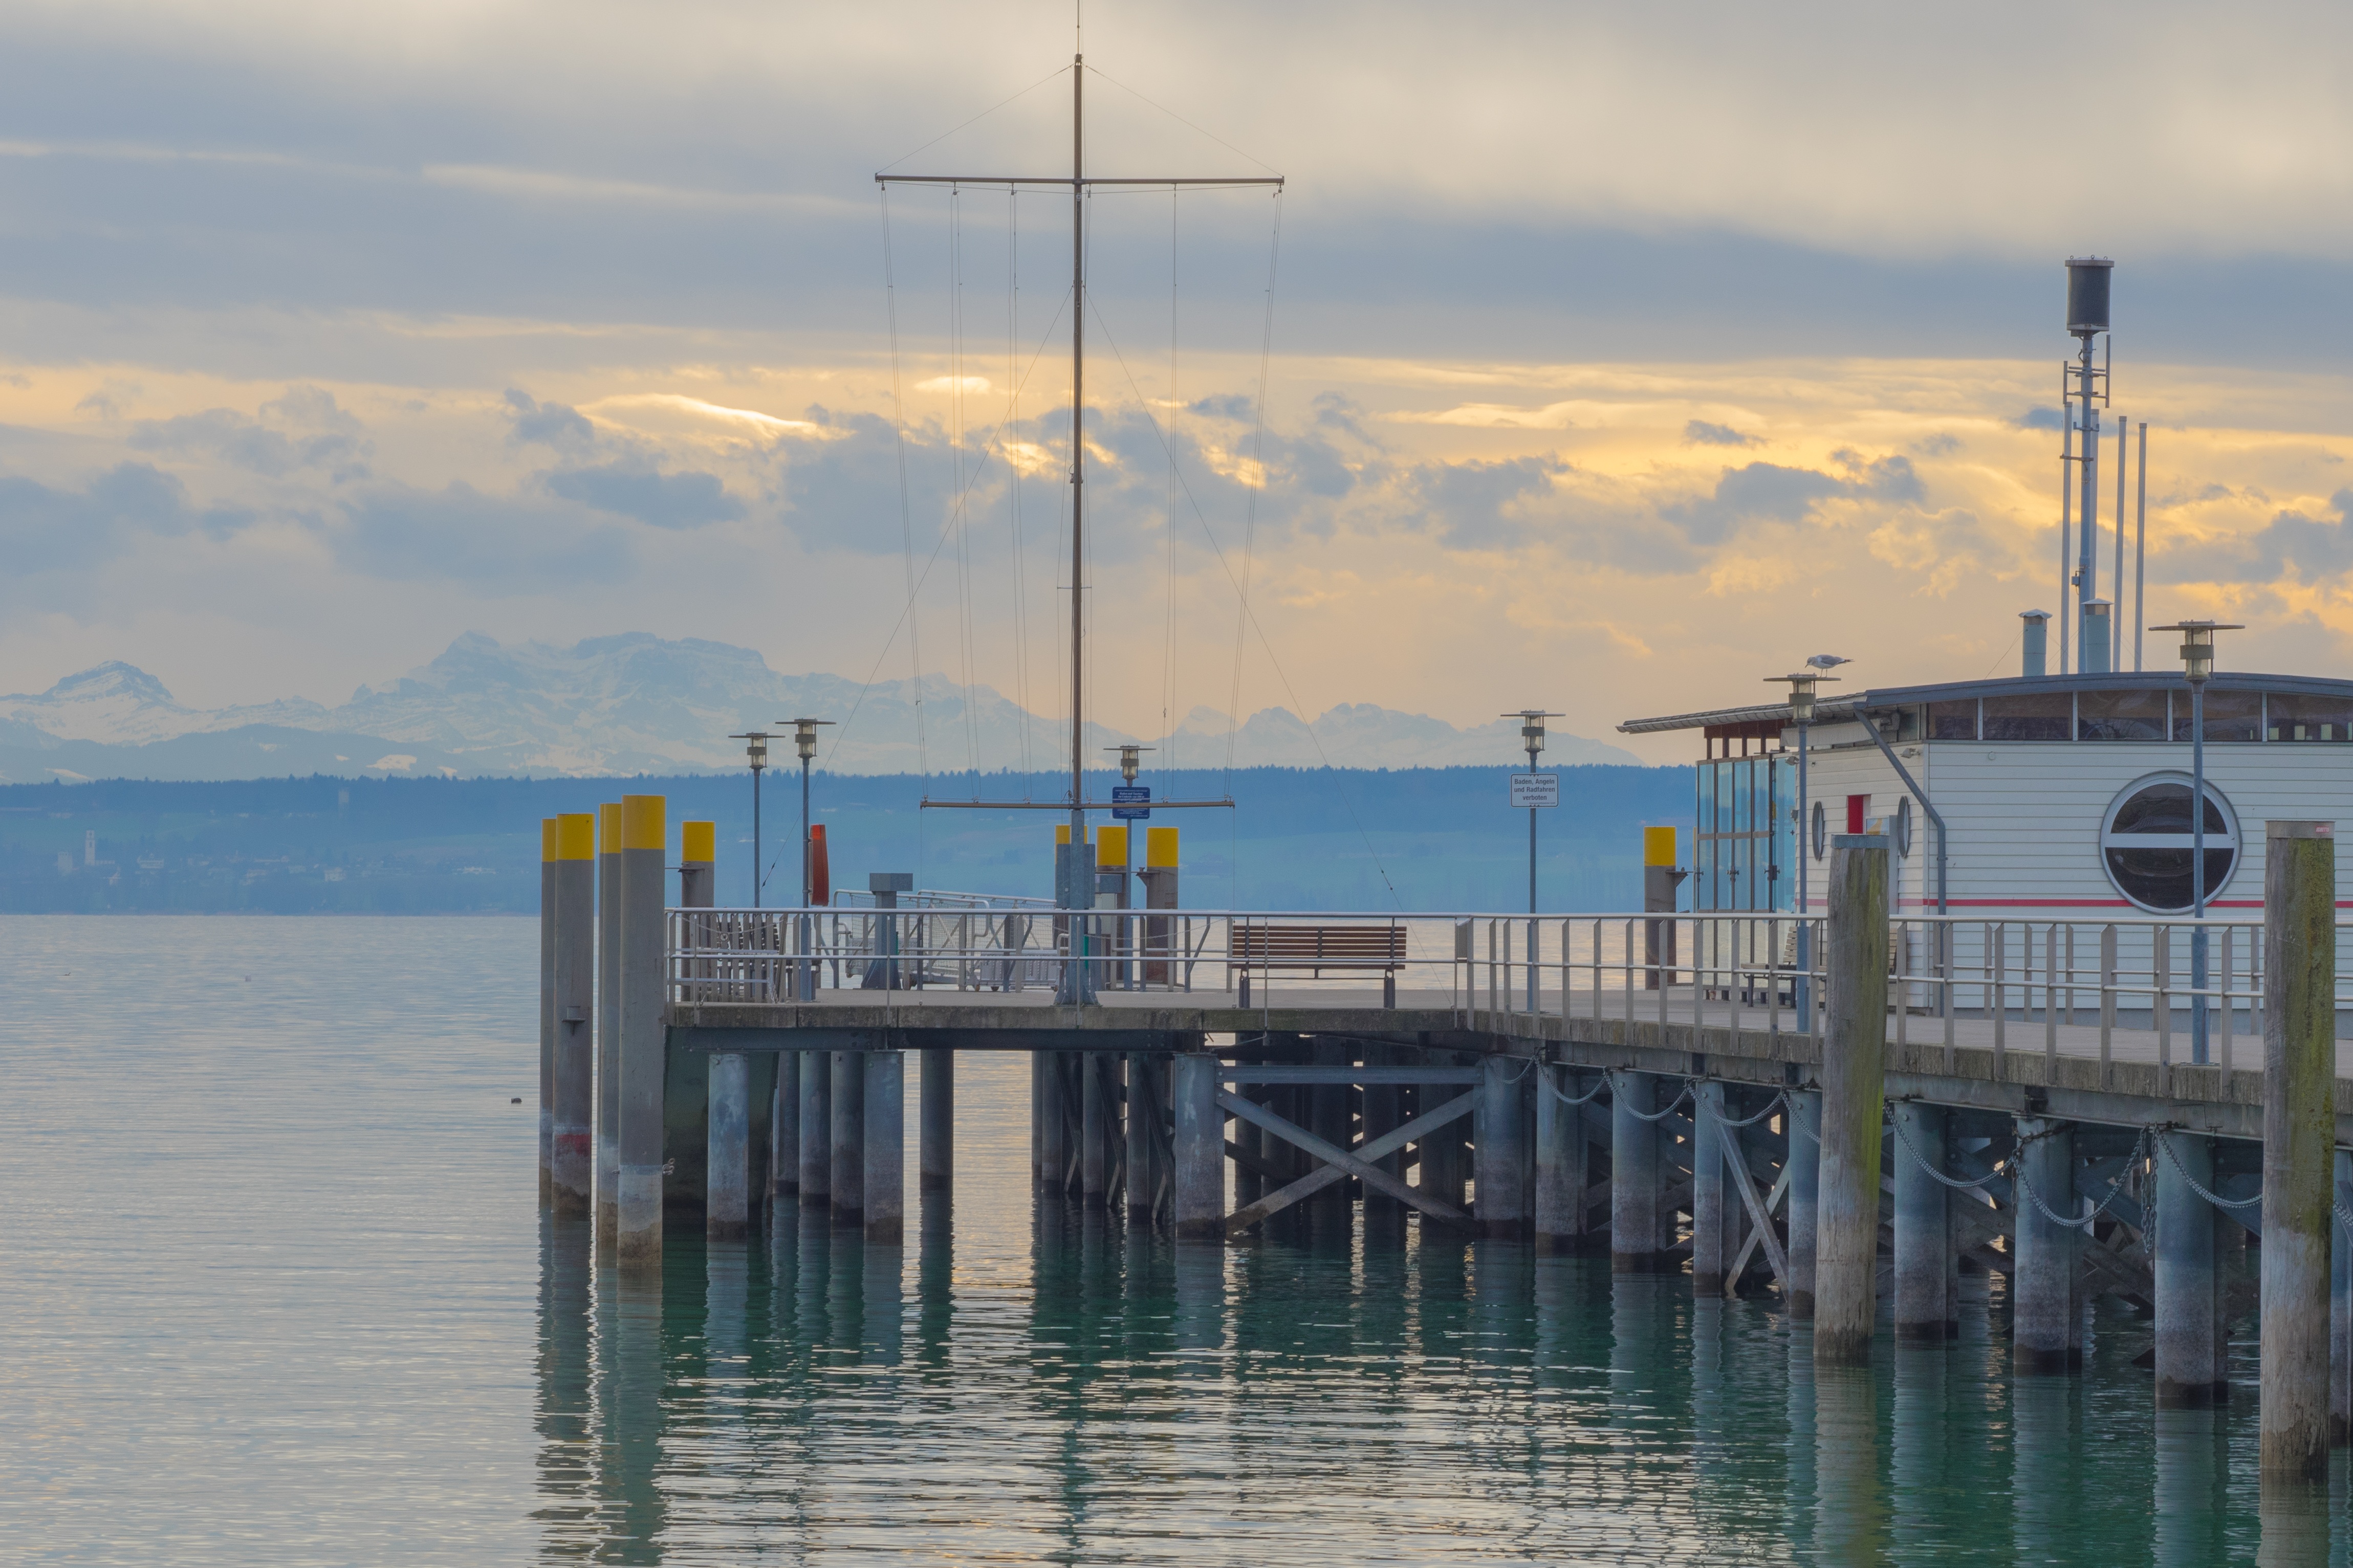
landscape, sea, coast, water, ocean, dock, sky, boardwalk, sun, bridge, lake, view, pier, vacation, web, weather, bay, romantic, harbor, blue, marina, rest, port, jetty, places of interest, ferry, bank, mountains, germany, channel, mood, abendstimmung, lake constance, investors, holiday destination, constance beach, hairdryer, mountain view, hagnau, nonbuilding structure, dryer weather